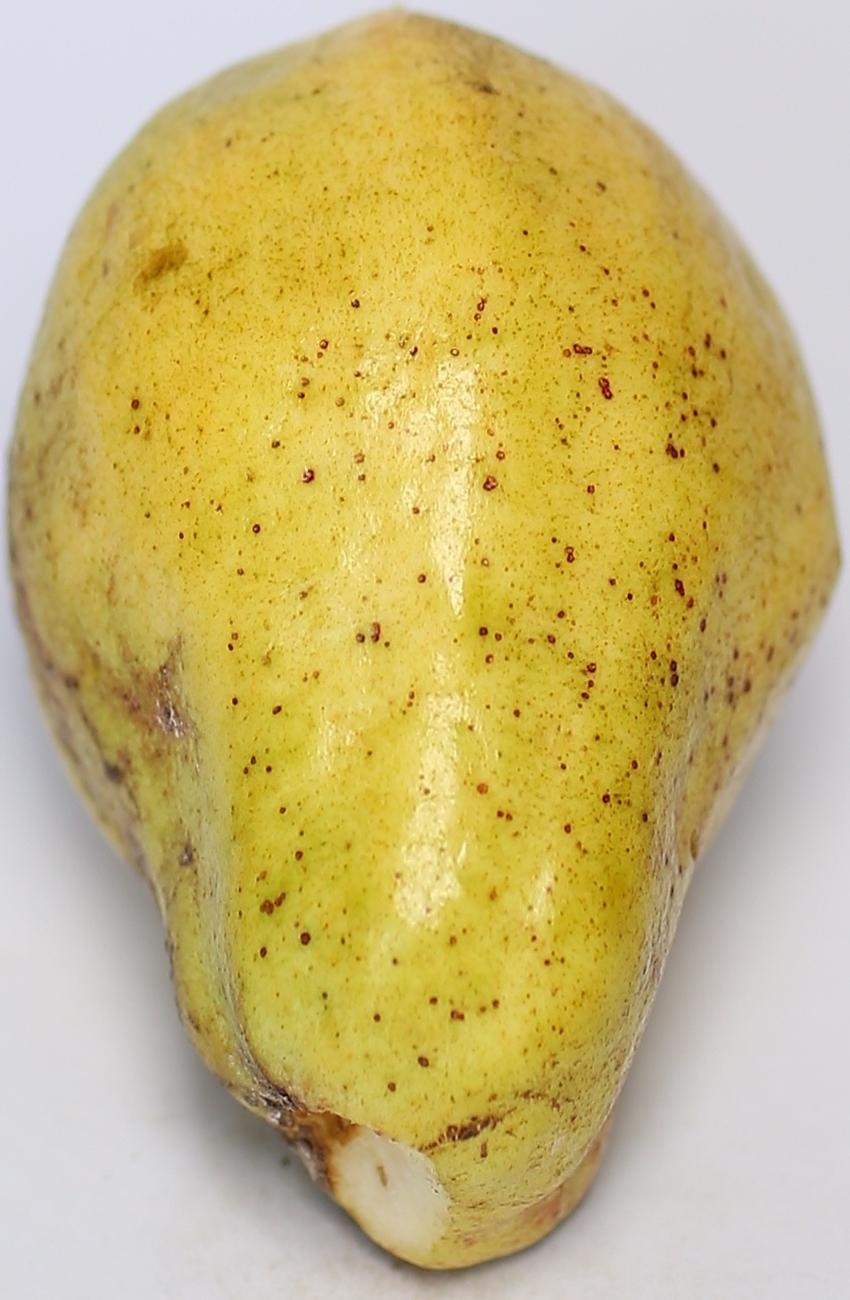
Maturity: ripe
Variety: local-sindhi